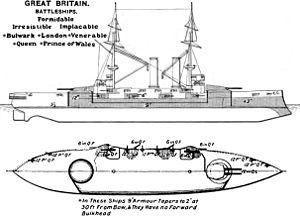
La classe Formidable est une classe de huit cuirassés de type pré-dreadnought construite pour la Royal Navy à la fin du XIXᵉ siècle. Elle fut conçue par l'ingénieur britannique William Henry White.